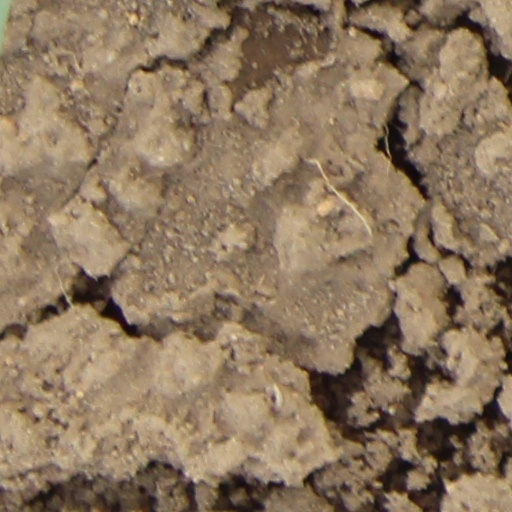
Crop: wheat